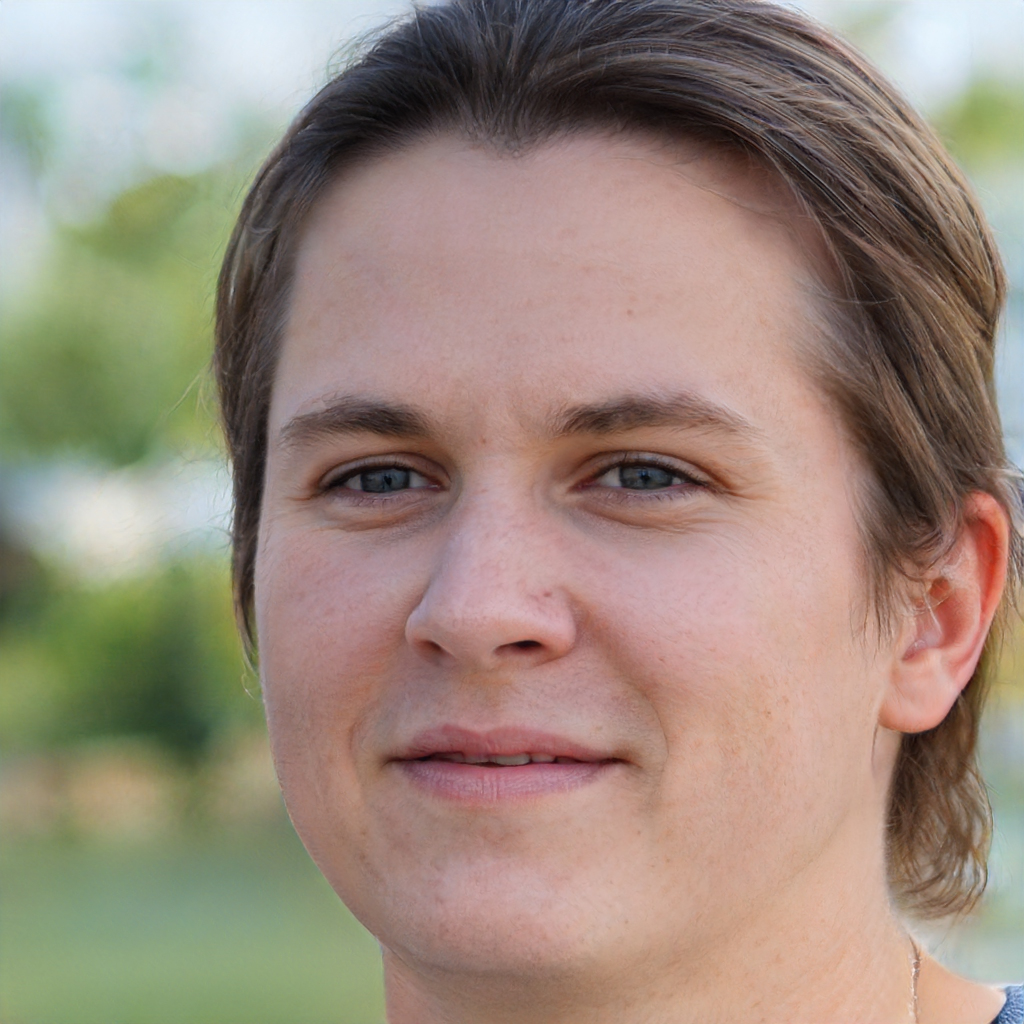
Label: Colored